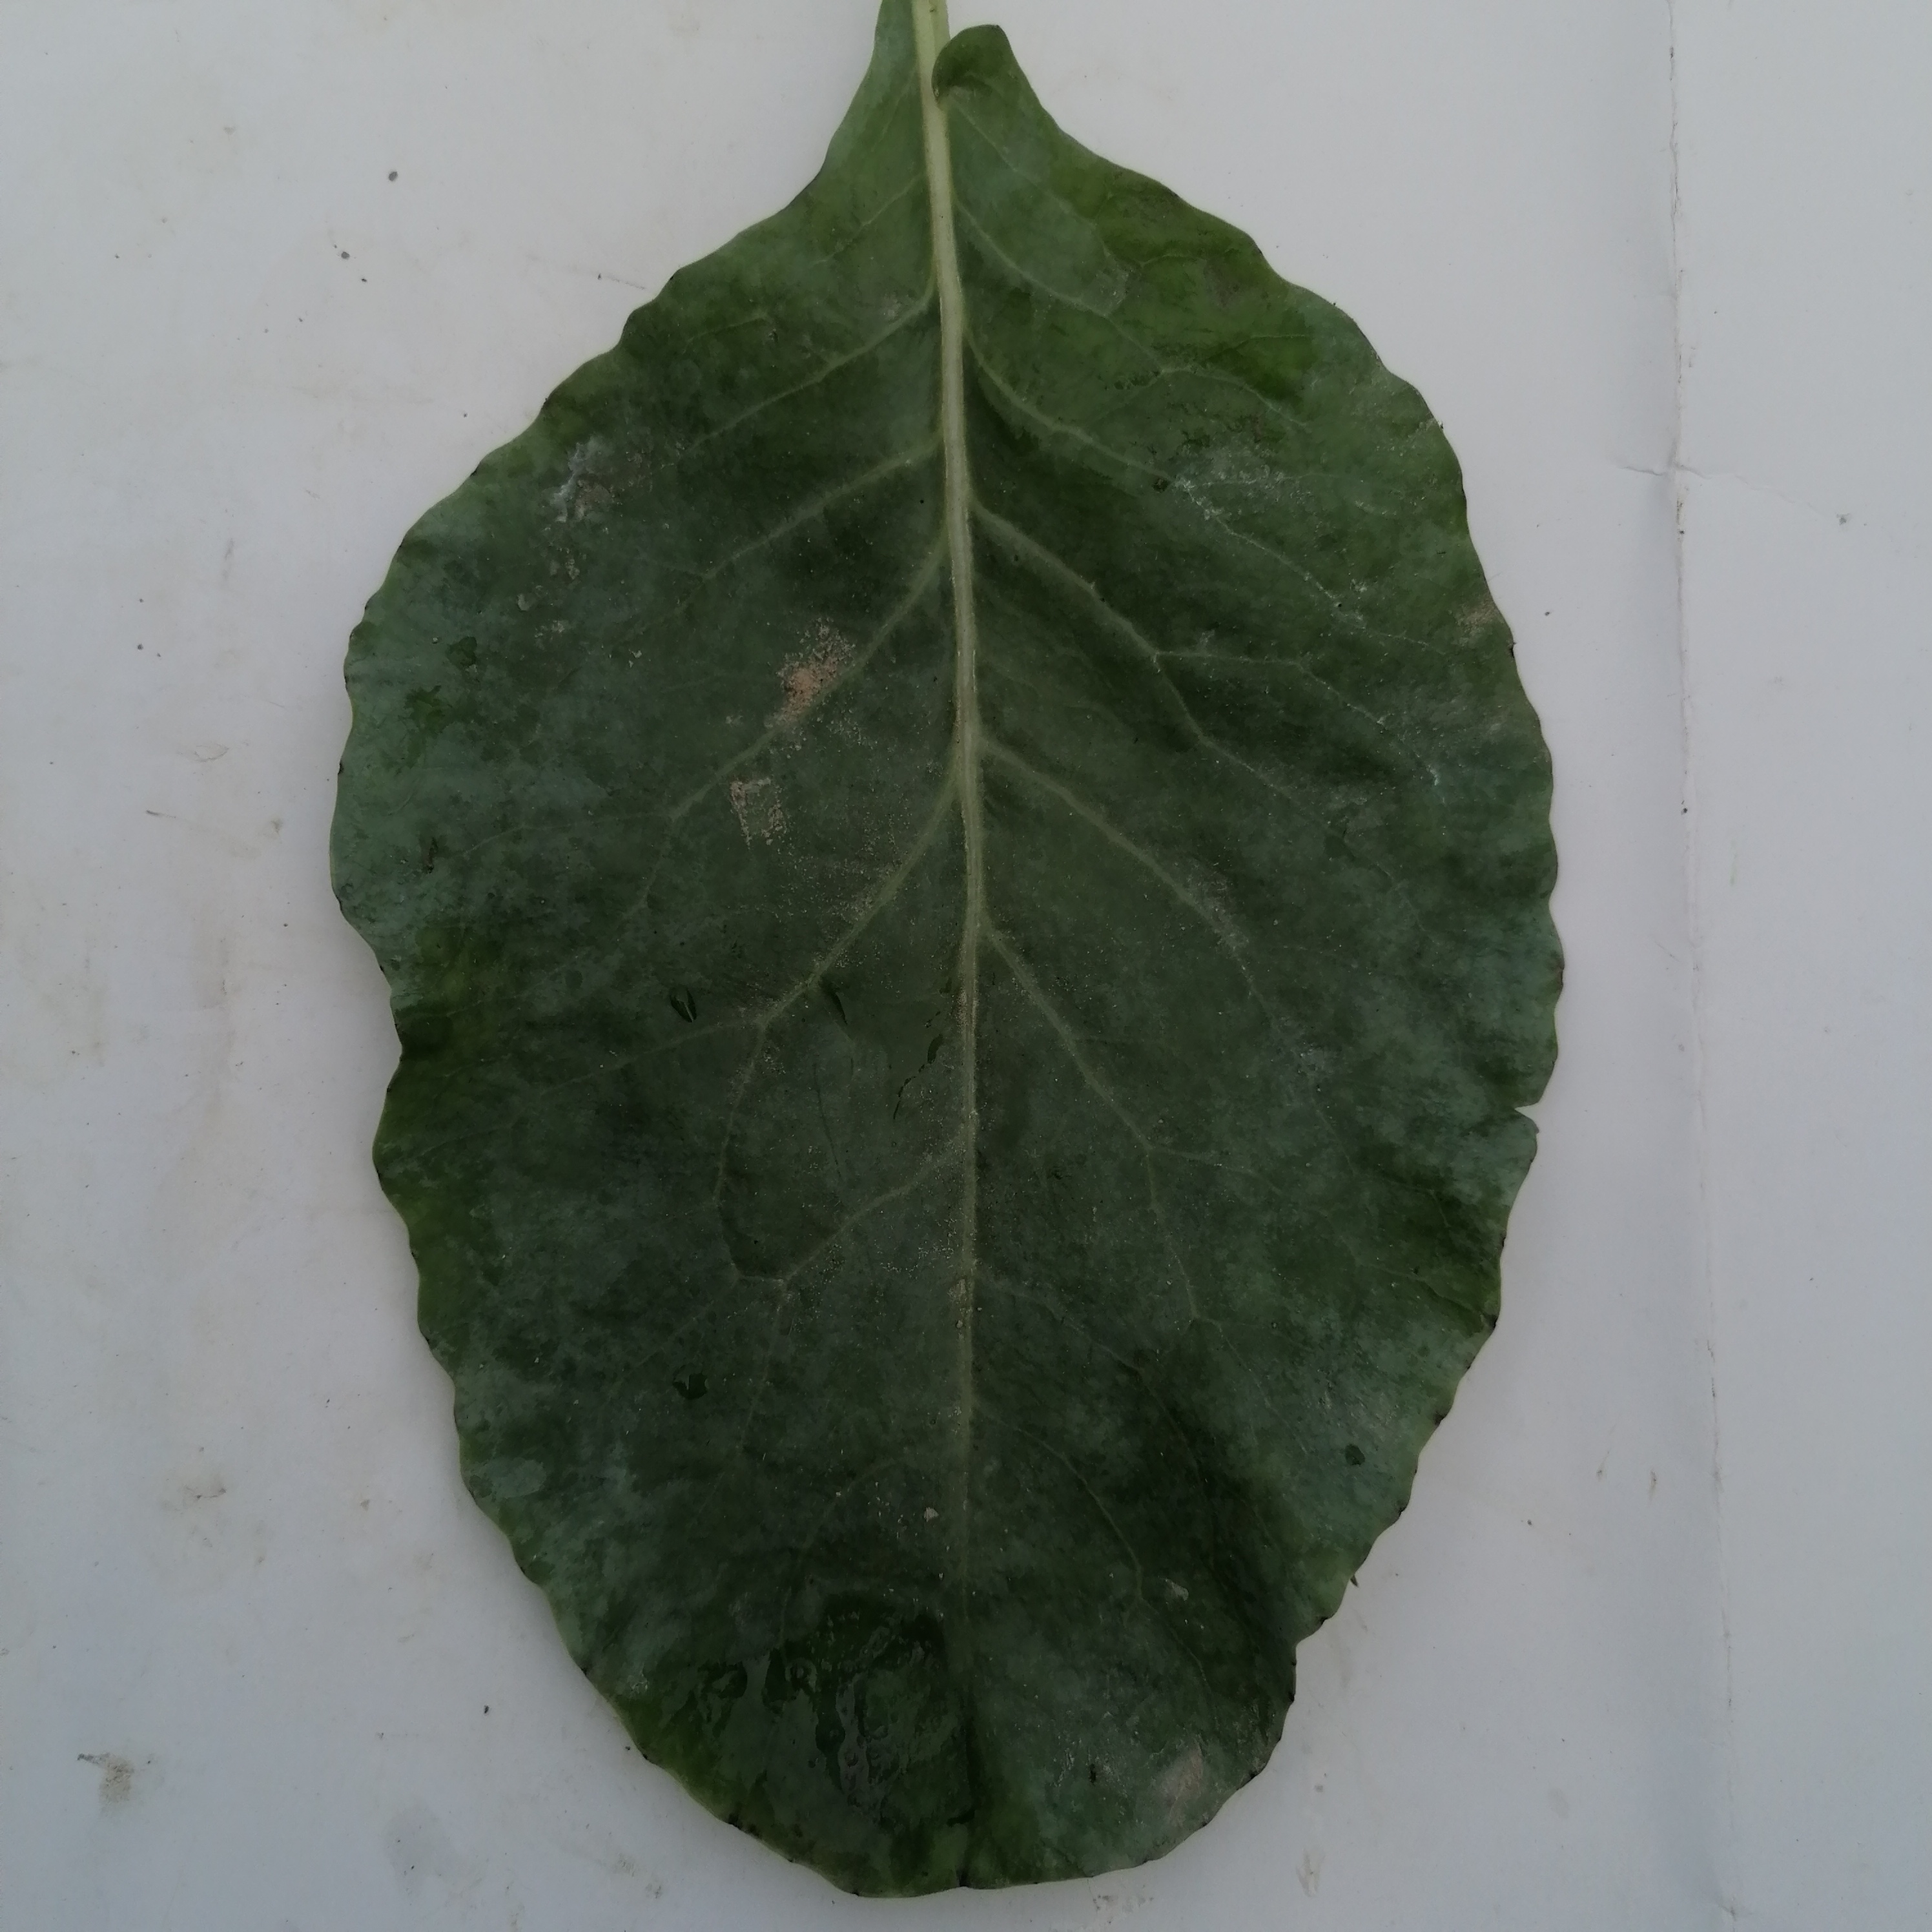
Label: Insect Hole